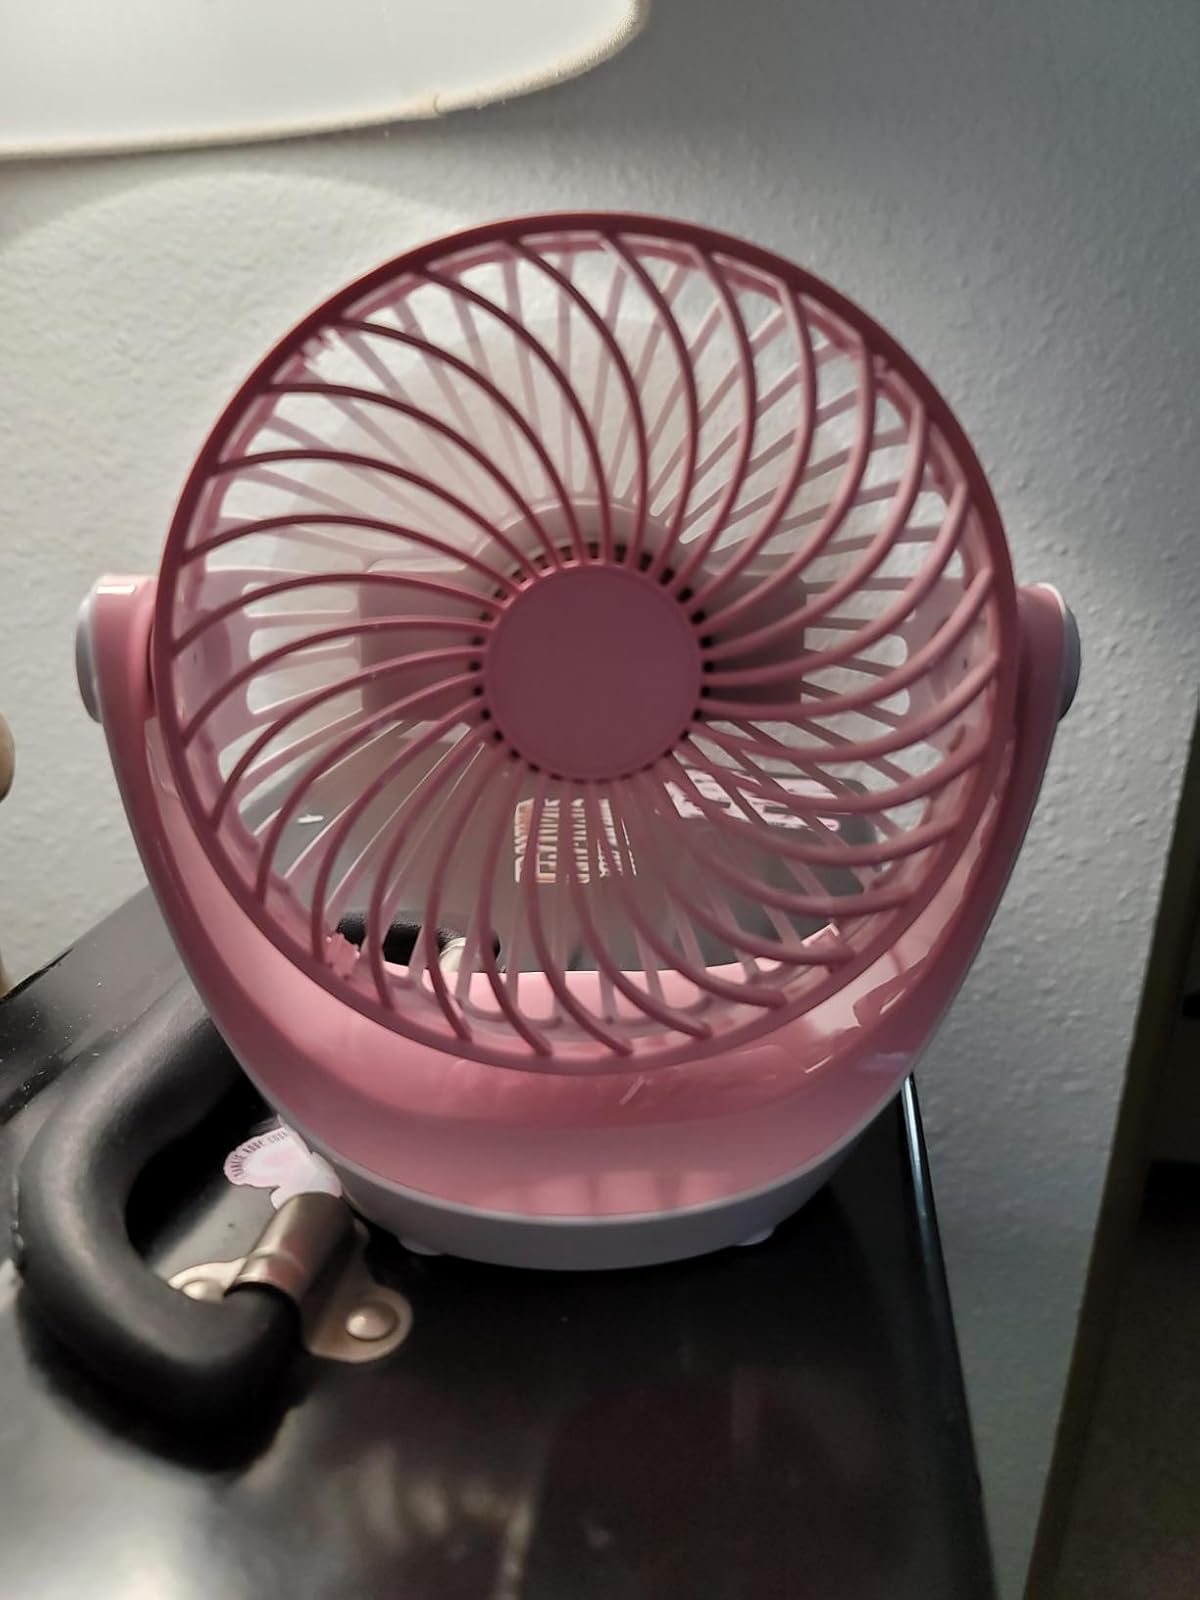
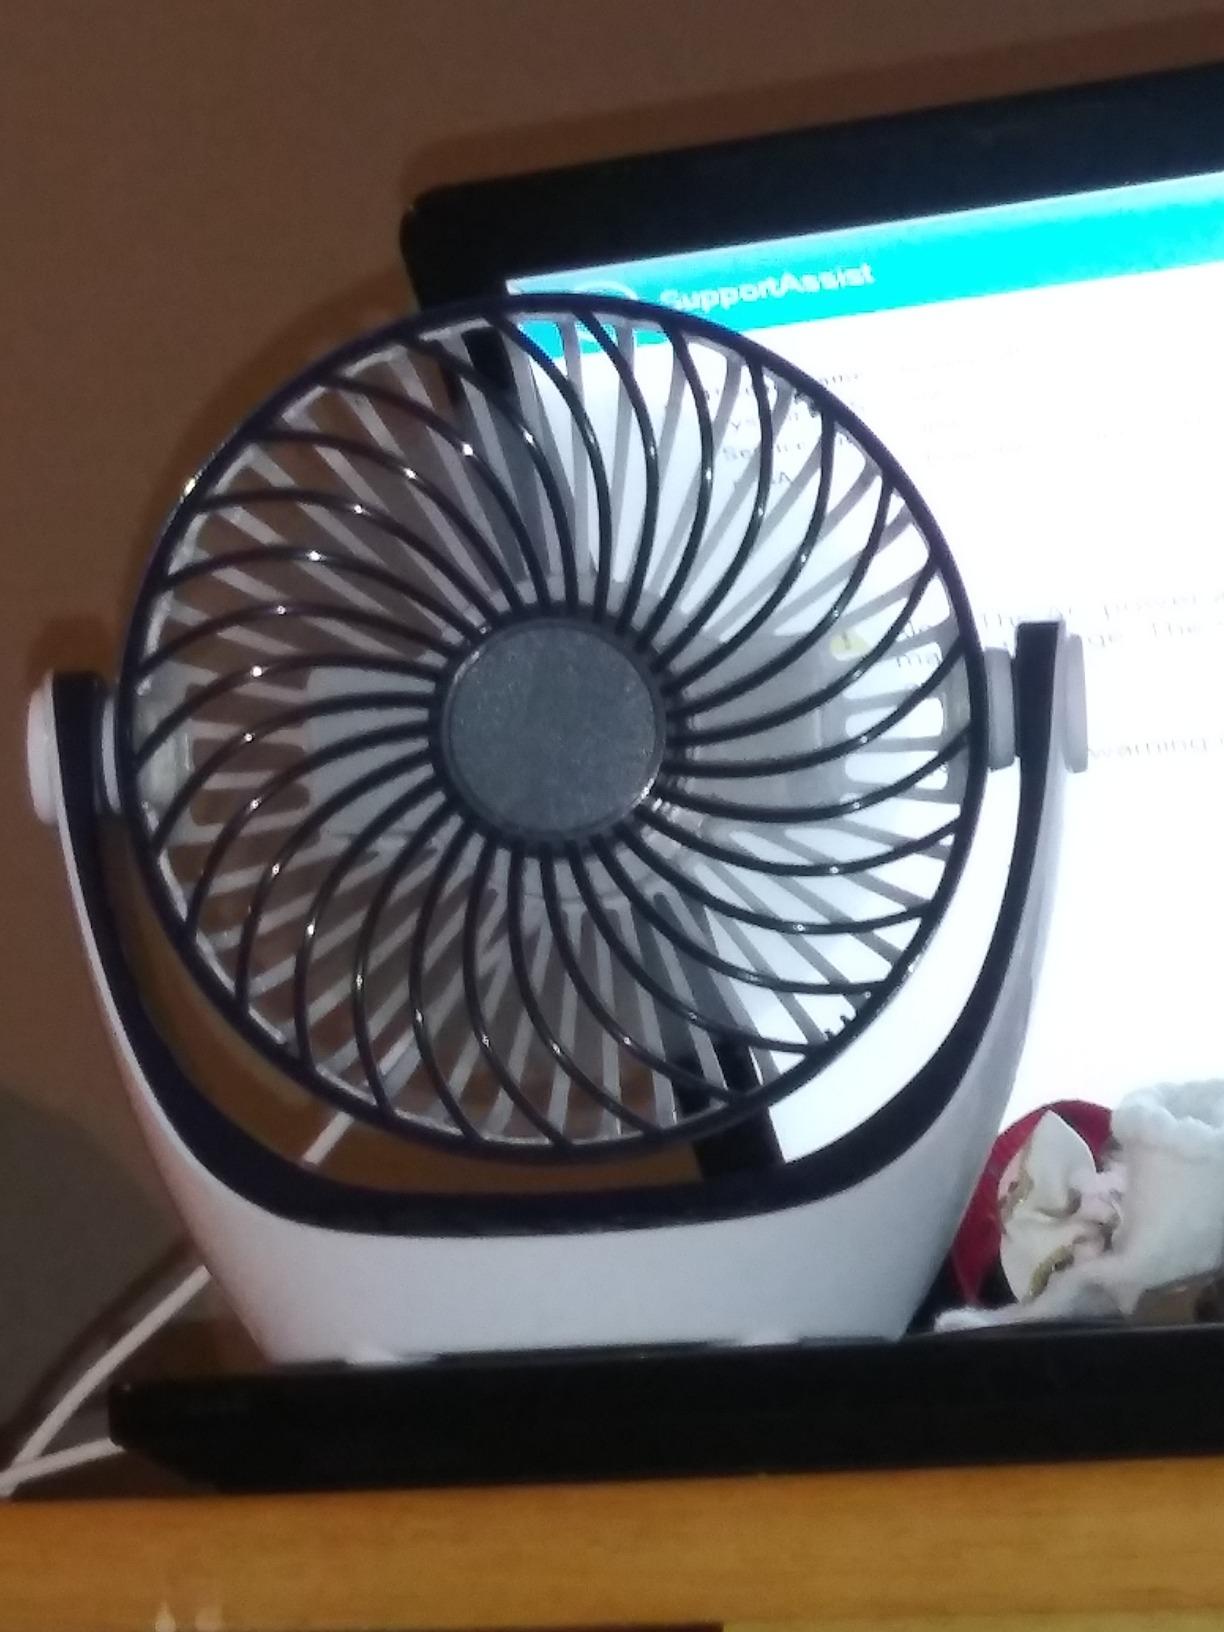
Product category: fan
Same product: no